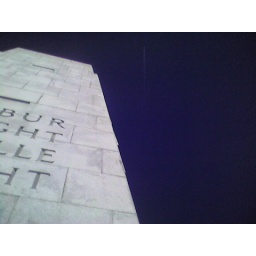
A plane flying over the monument